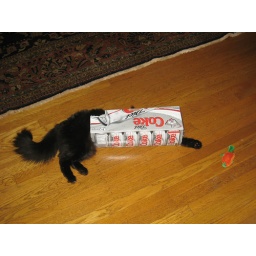
cat in the box 2